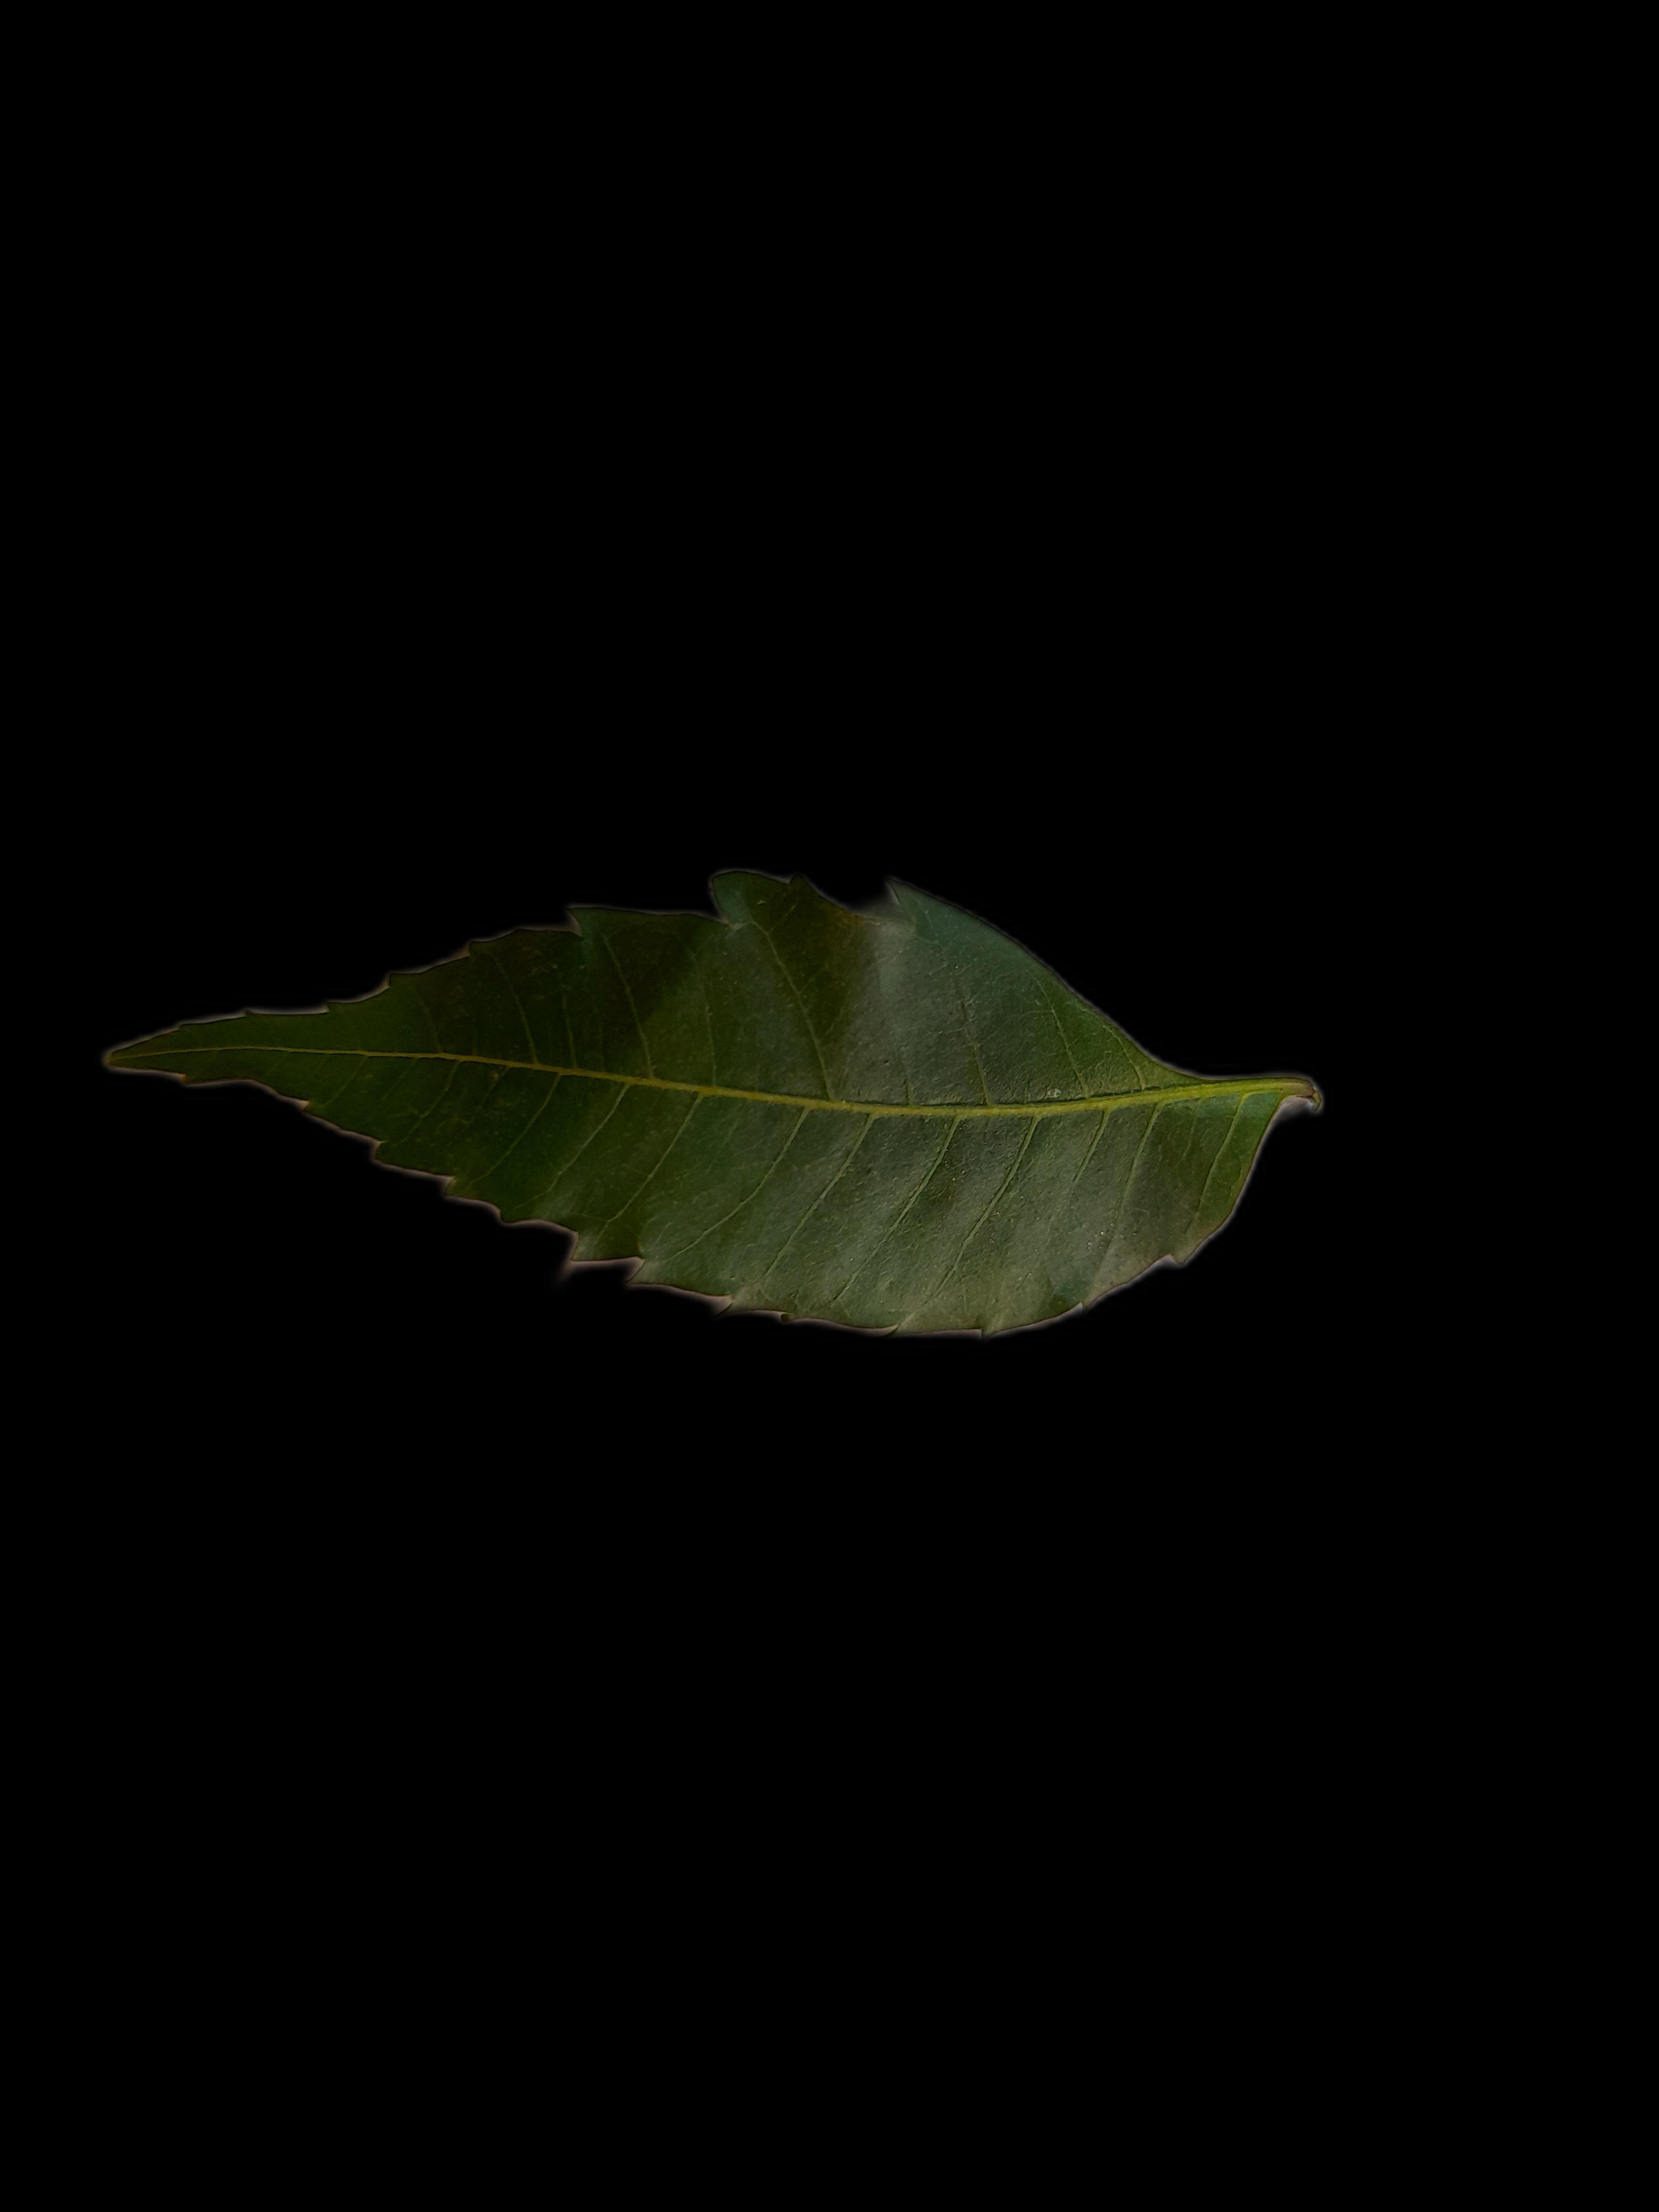
Plant: Neem